Minorite Chronicle of Buda

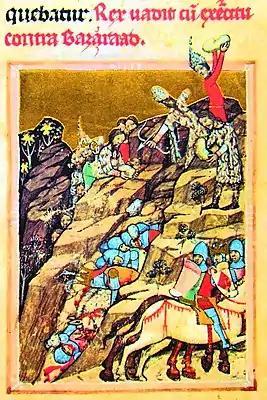
The Battle of Posada (1330), depicted in the "Illuminated Chronicle"

The third author lacks all concept, individual ideology and talent, as Kristó emphasized. Sándor Domanovszky styled him as "data recorder" instead of "author" or "chronicler". He recorded events in short notes (in forms of annals) in the period from 1317 to 1333. Most of the laconic lines deal with Charles' family affairs (marriages, child births and deaths). In addition, the scriptor preserved the foundation of the Franciscan monastery at Lippa (1325) and the burning of the Székesfehérvár Basilica (1327). The scriptor makes several dating errors in the years in late 1310s and early 1320s (for instance, the deaths of Queen Beatrice and Matthew Csák), but later these errors are less frequent, thus it is plausible that he recorded the events sometime from the mid-1320s.